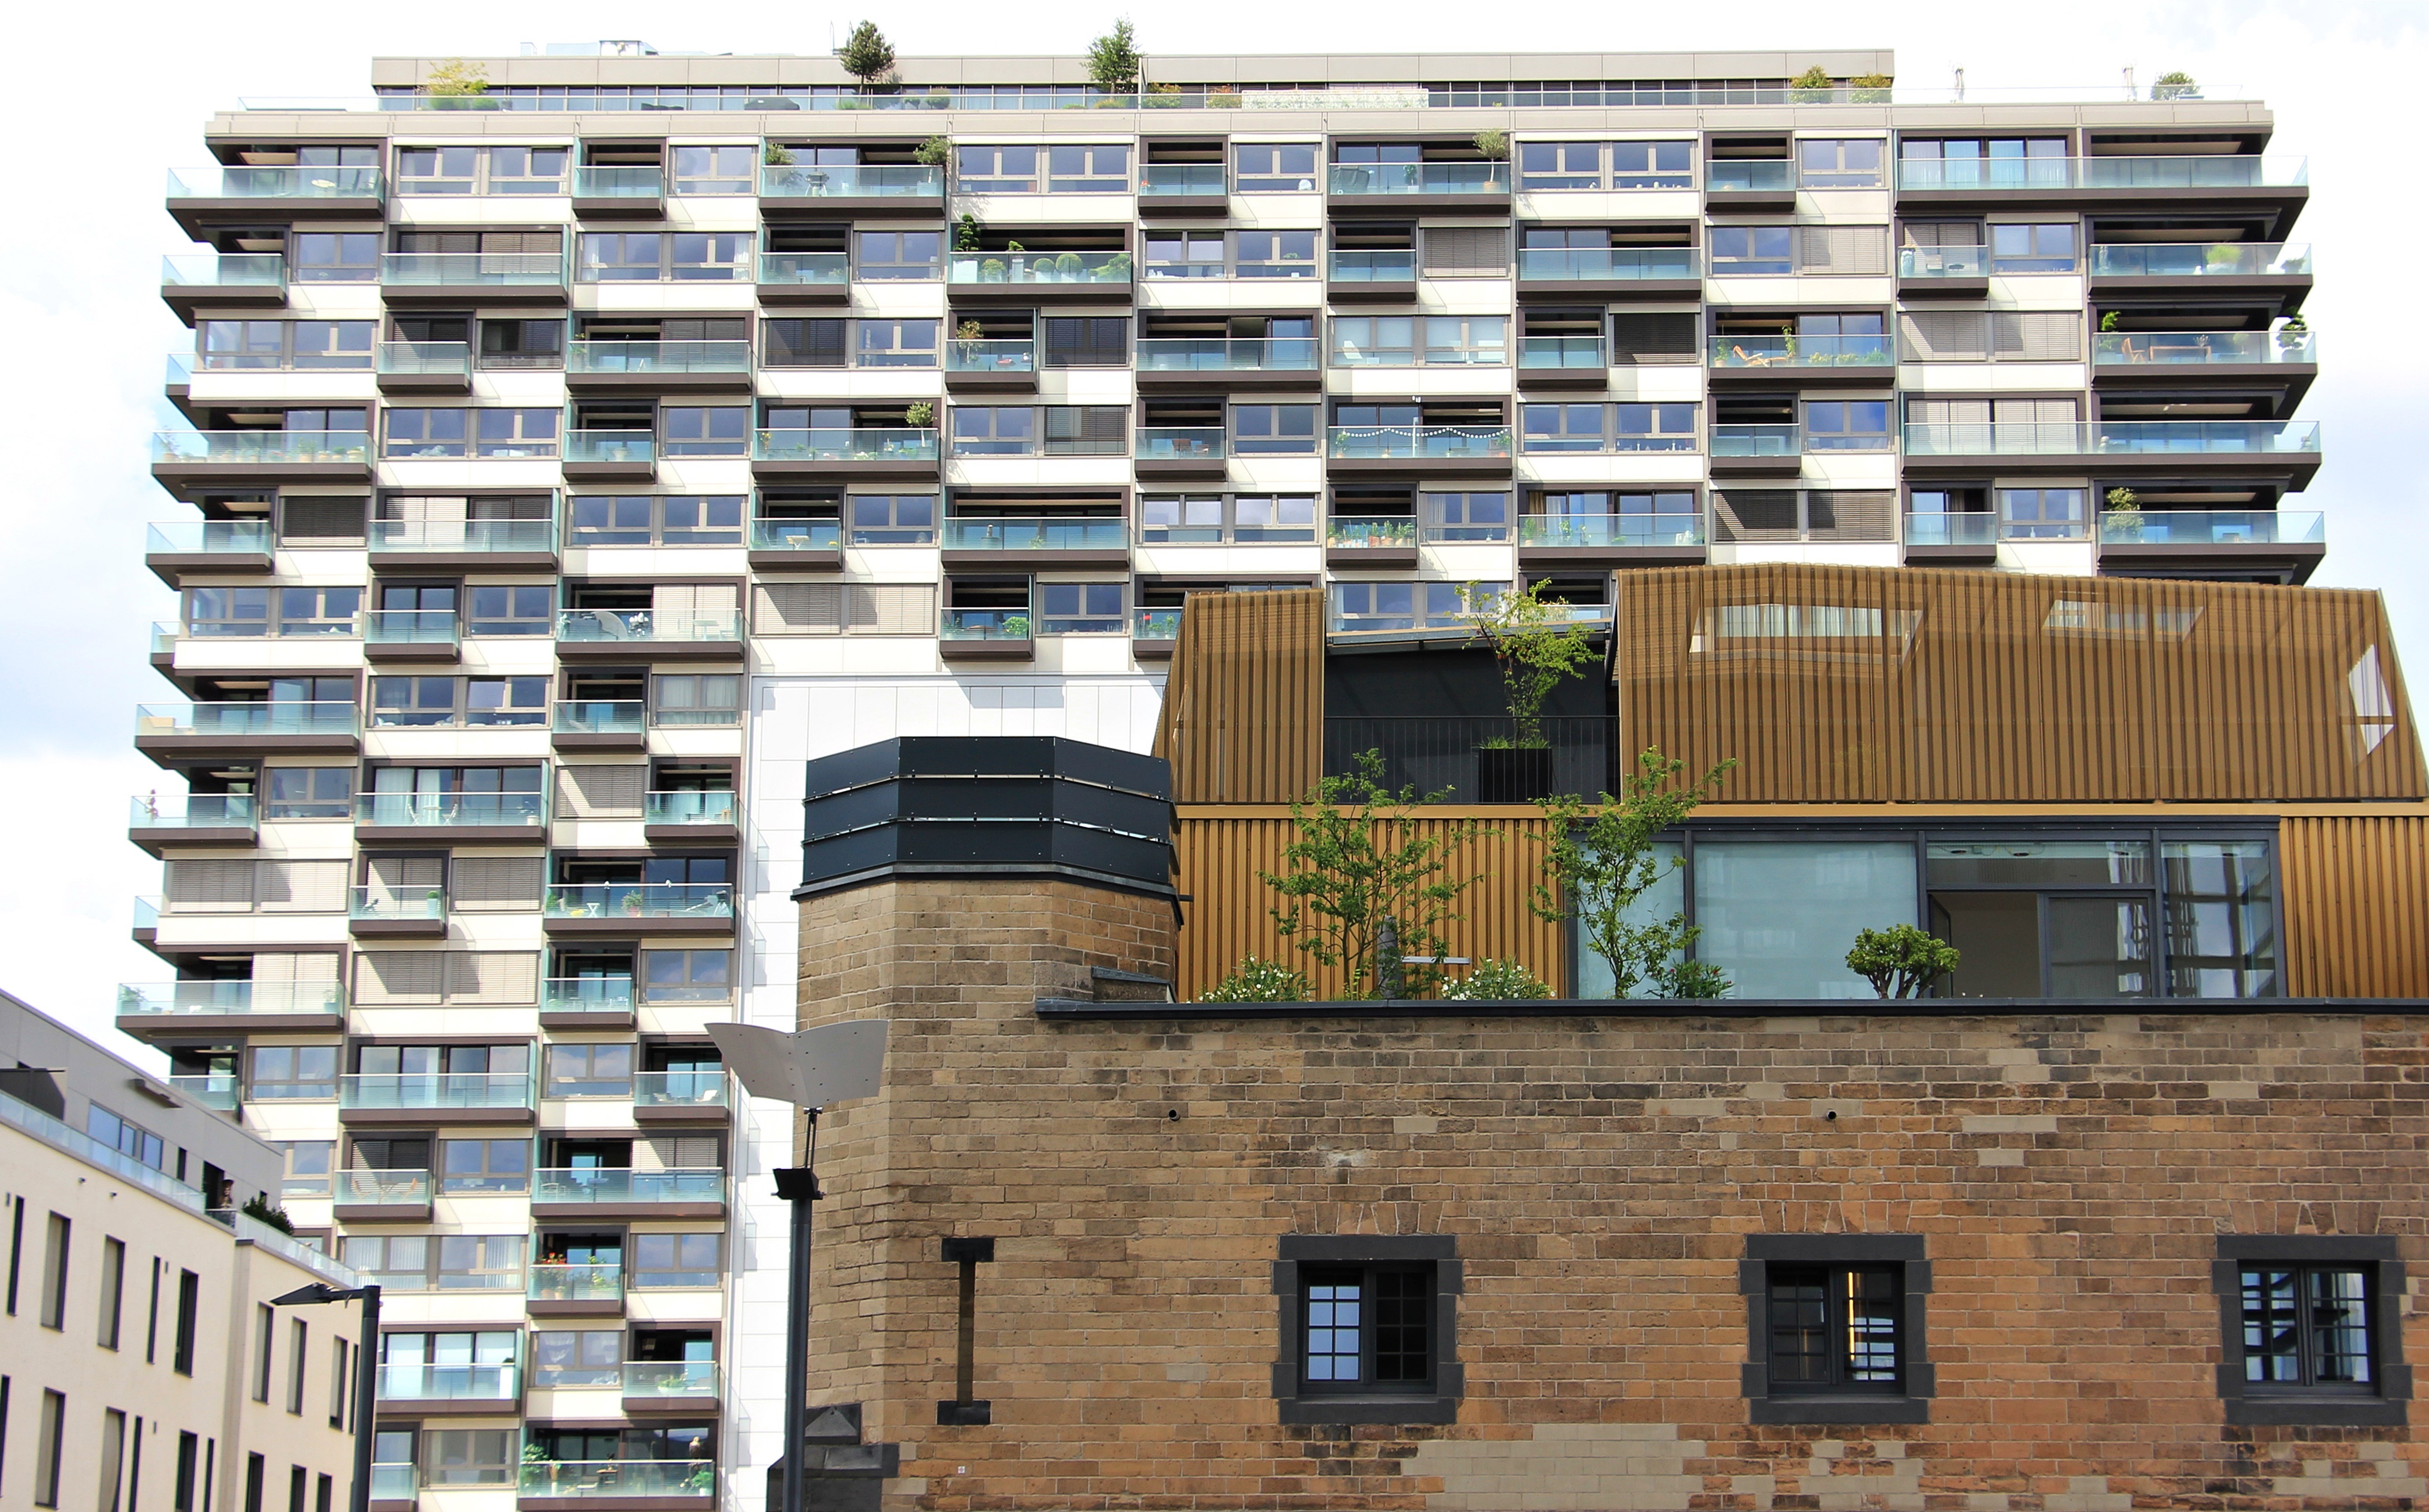
architecture, house, glass, building, home, river, panorama, high, facade, property, tourism, apartment, modern, office building, tower block, interior design, modern architecture, background image, places of interest, background, skyscrapers, houses, germany, cologne, waters, commercial building, spectacular, rhine, condominium, neighbourhood, real estate, customs port, cologne cathedral, crane homes, rhine river, glass window, view of the rhine, rheinauhafen, office buildings residential buildings, steel truss structure, spectacular building form, tectonic concept, residential area